Answer in natural language. How many DiningTables are visible in the scene? Choose between the following options: 5, 3, 4, 2 or 0
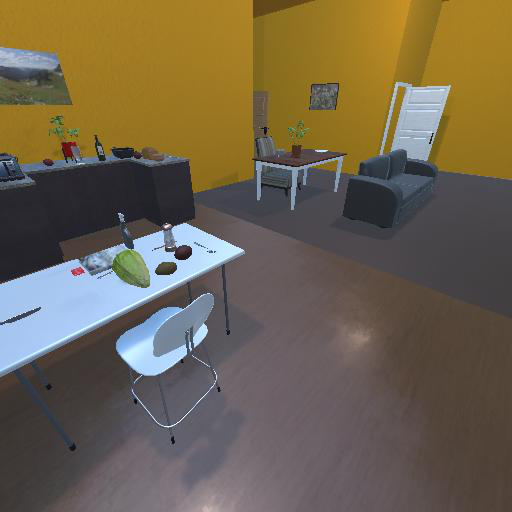
<answer>2</answer>